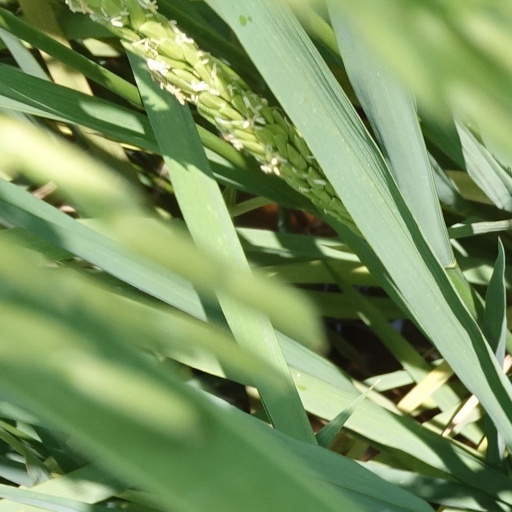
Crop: rice